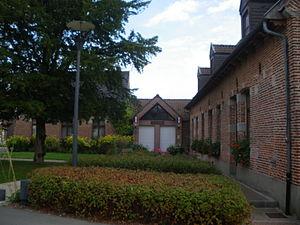
Vue de la mairie de Bourghelles.
Bourghelles est une commune française, située dans le département du Nord en région Hauts-de-France. Elle forme avec quatre autres communes une petite agglomération, l'unité urbaine de Cysoing, qui appartient à l'aire urbaine de Lille.